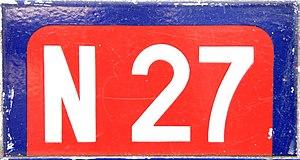
Cartouche de la route nationale 27
La route nationale 27 est une route nationale française reliant actuellement l'A 151, elle-même reliée à l'A150, à Dieppe. La RN 27 fait partie de l'axe Rouen - Dieppe.